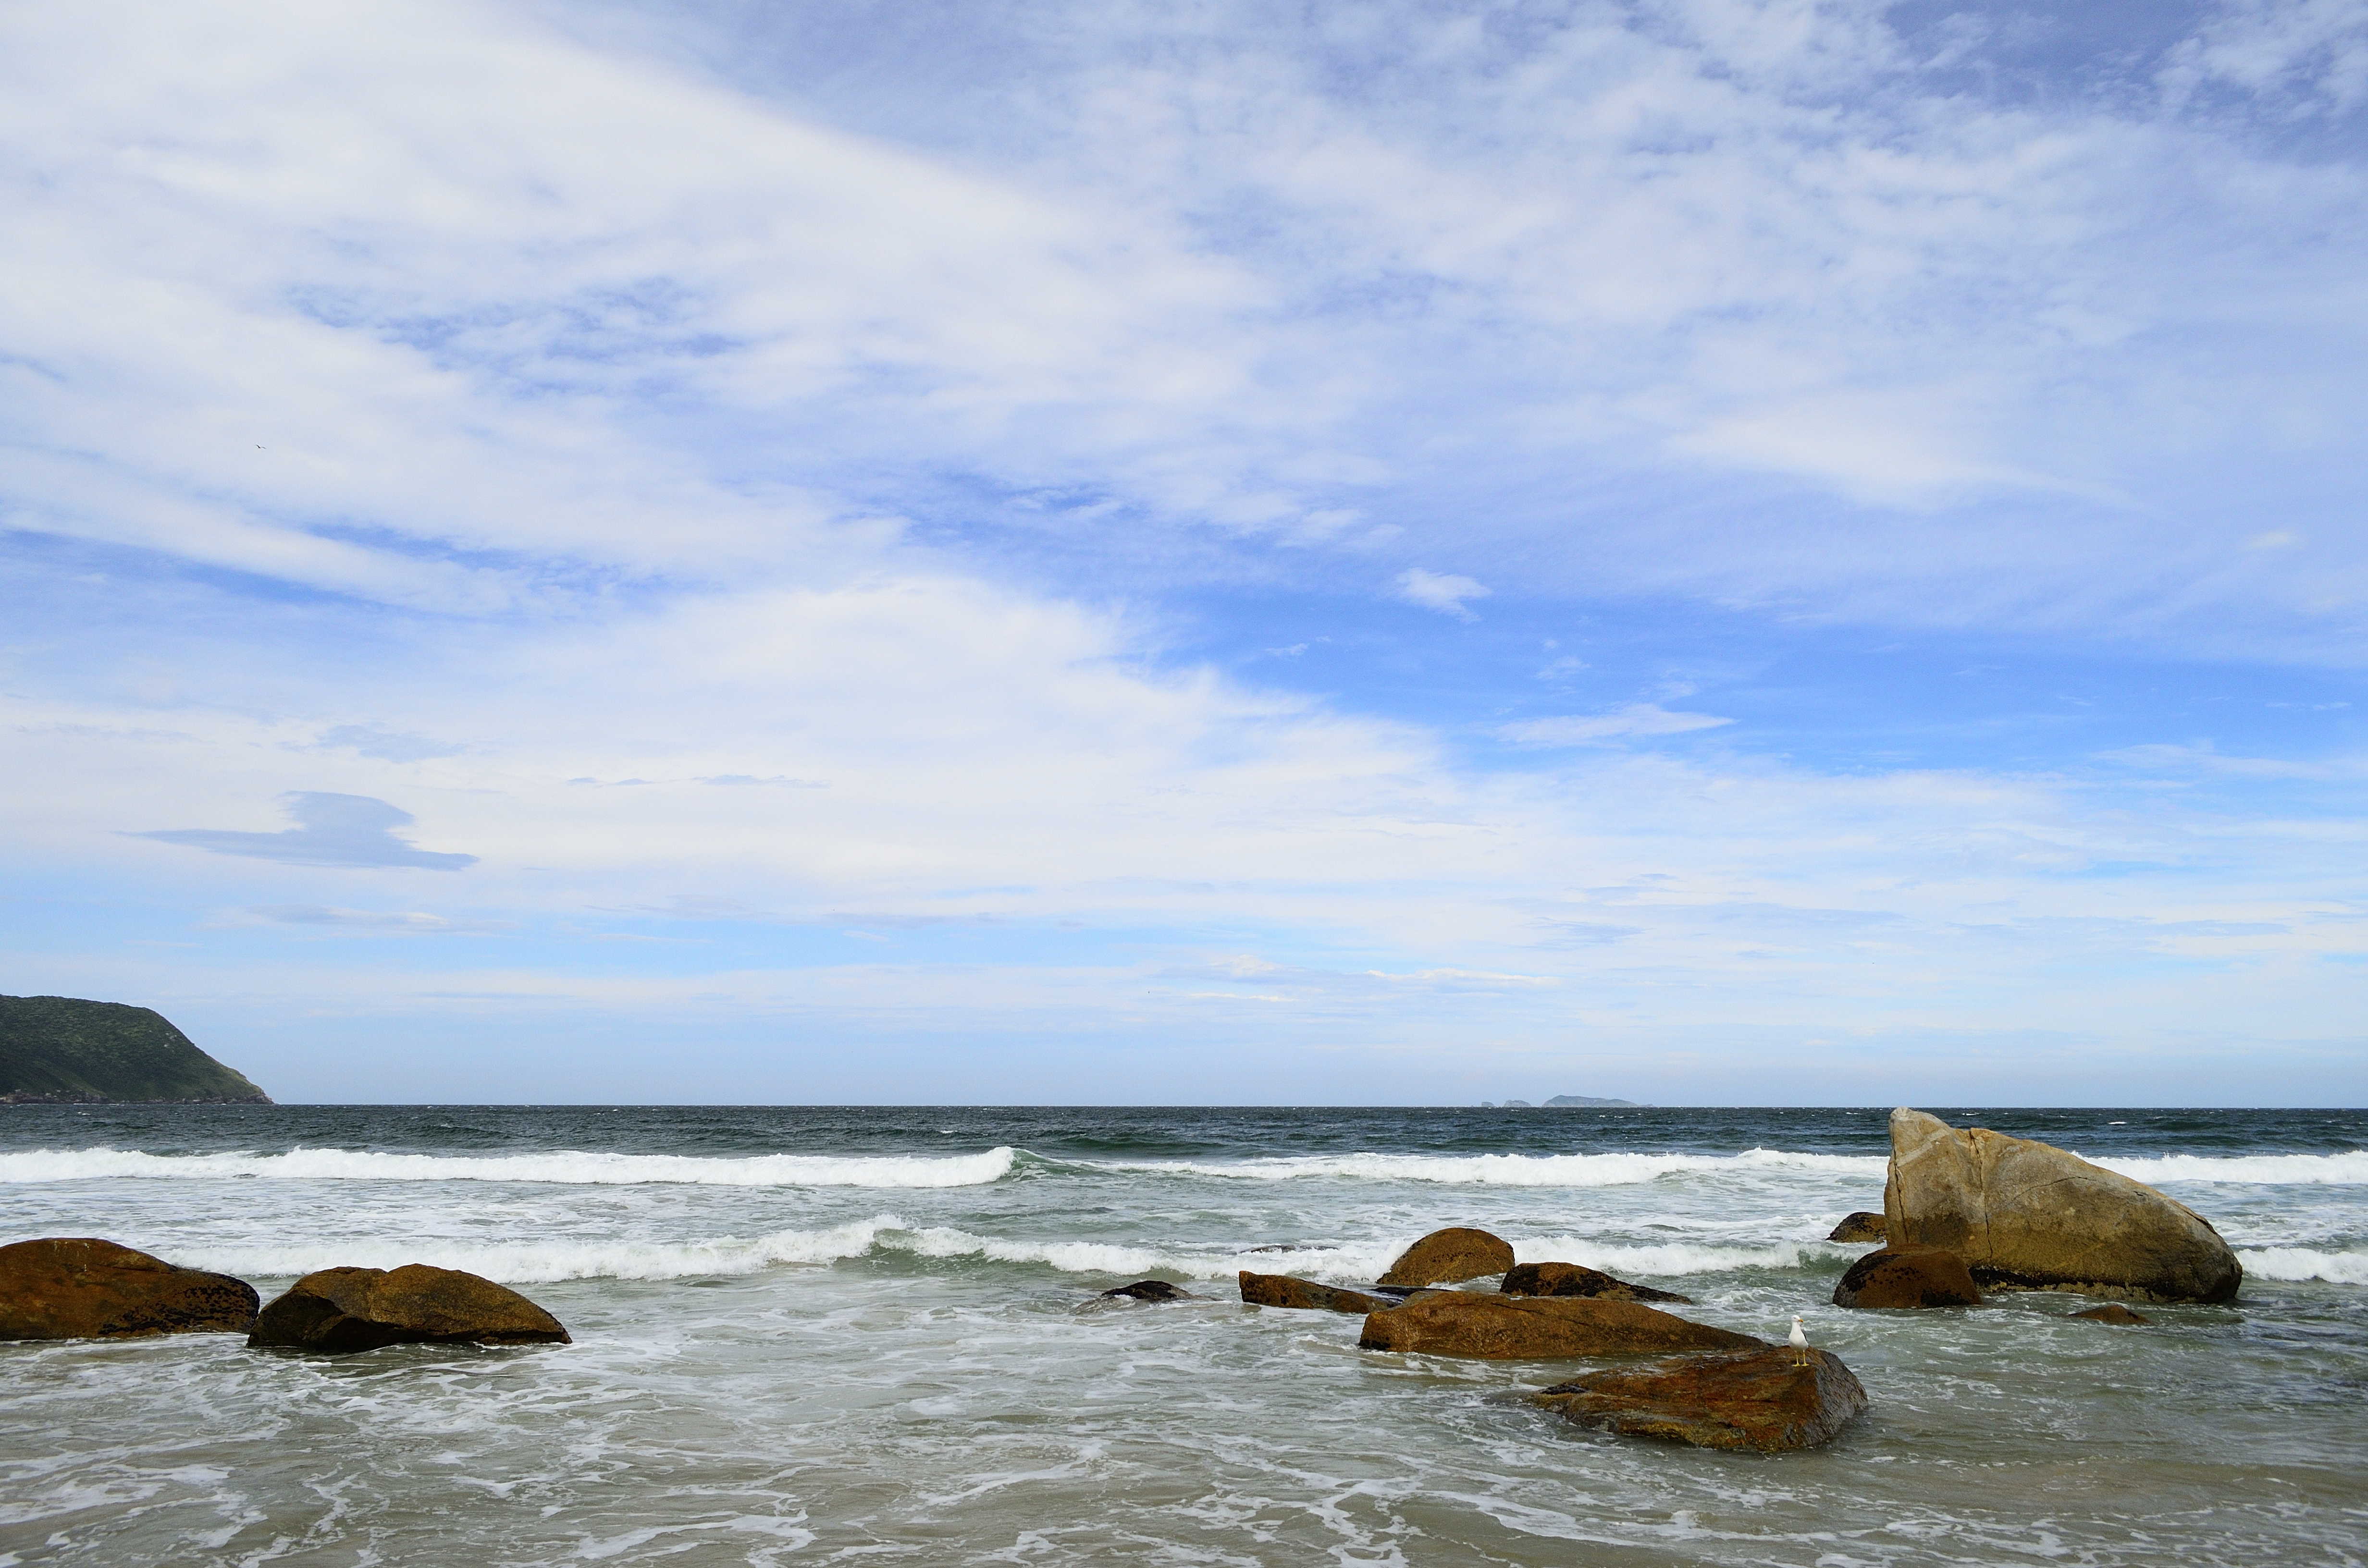
beach, sea, coast, water, sand, rock, ocean, horizon, cloud, sky, morning, shore, wave, vacation, cliff, cove, bay, material, body of water, gaviota, florianopolis, santacatarina, br, gaivota, praiadosaquinho, saquinho, cape, wind wave